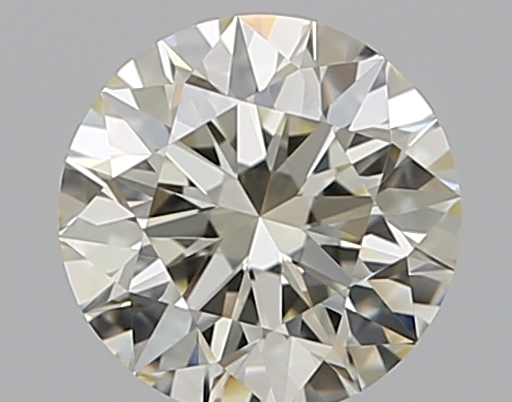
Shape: round
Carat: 0.52
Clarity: VVS2
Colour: M
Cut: EX
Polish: EX
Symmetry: EX
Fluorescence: F
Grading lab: GIA
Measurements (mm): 5.11 x 5.15 x 3.21